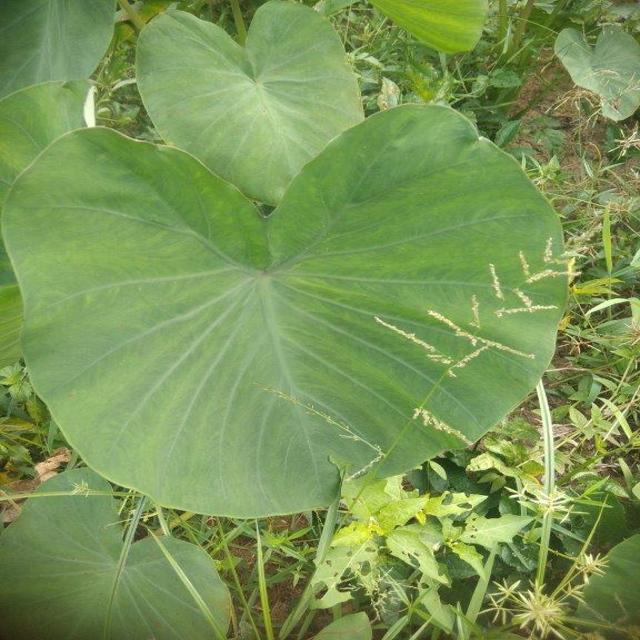
Label: Healthy